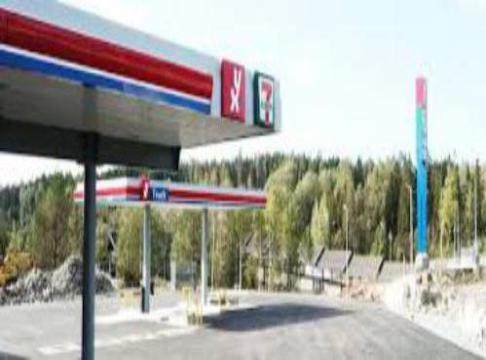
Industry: Others